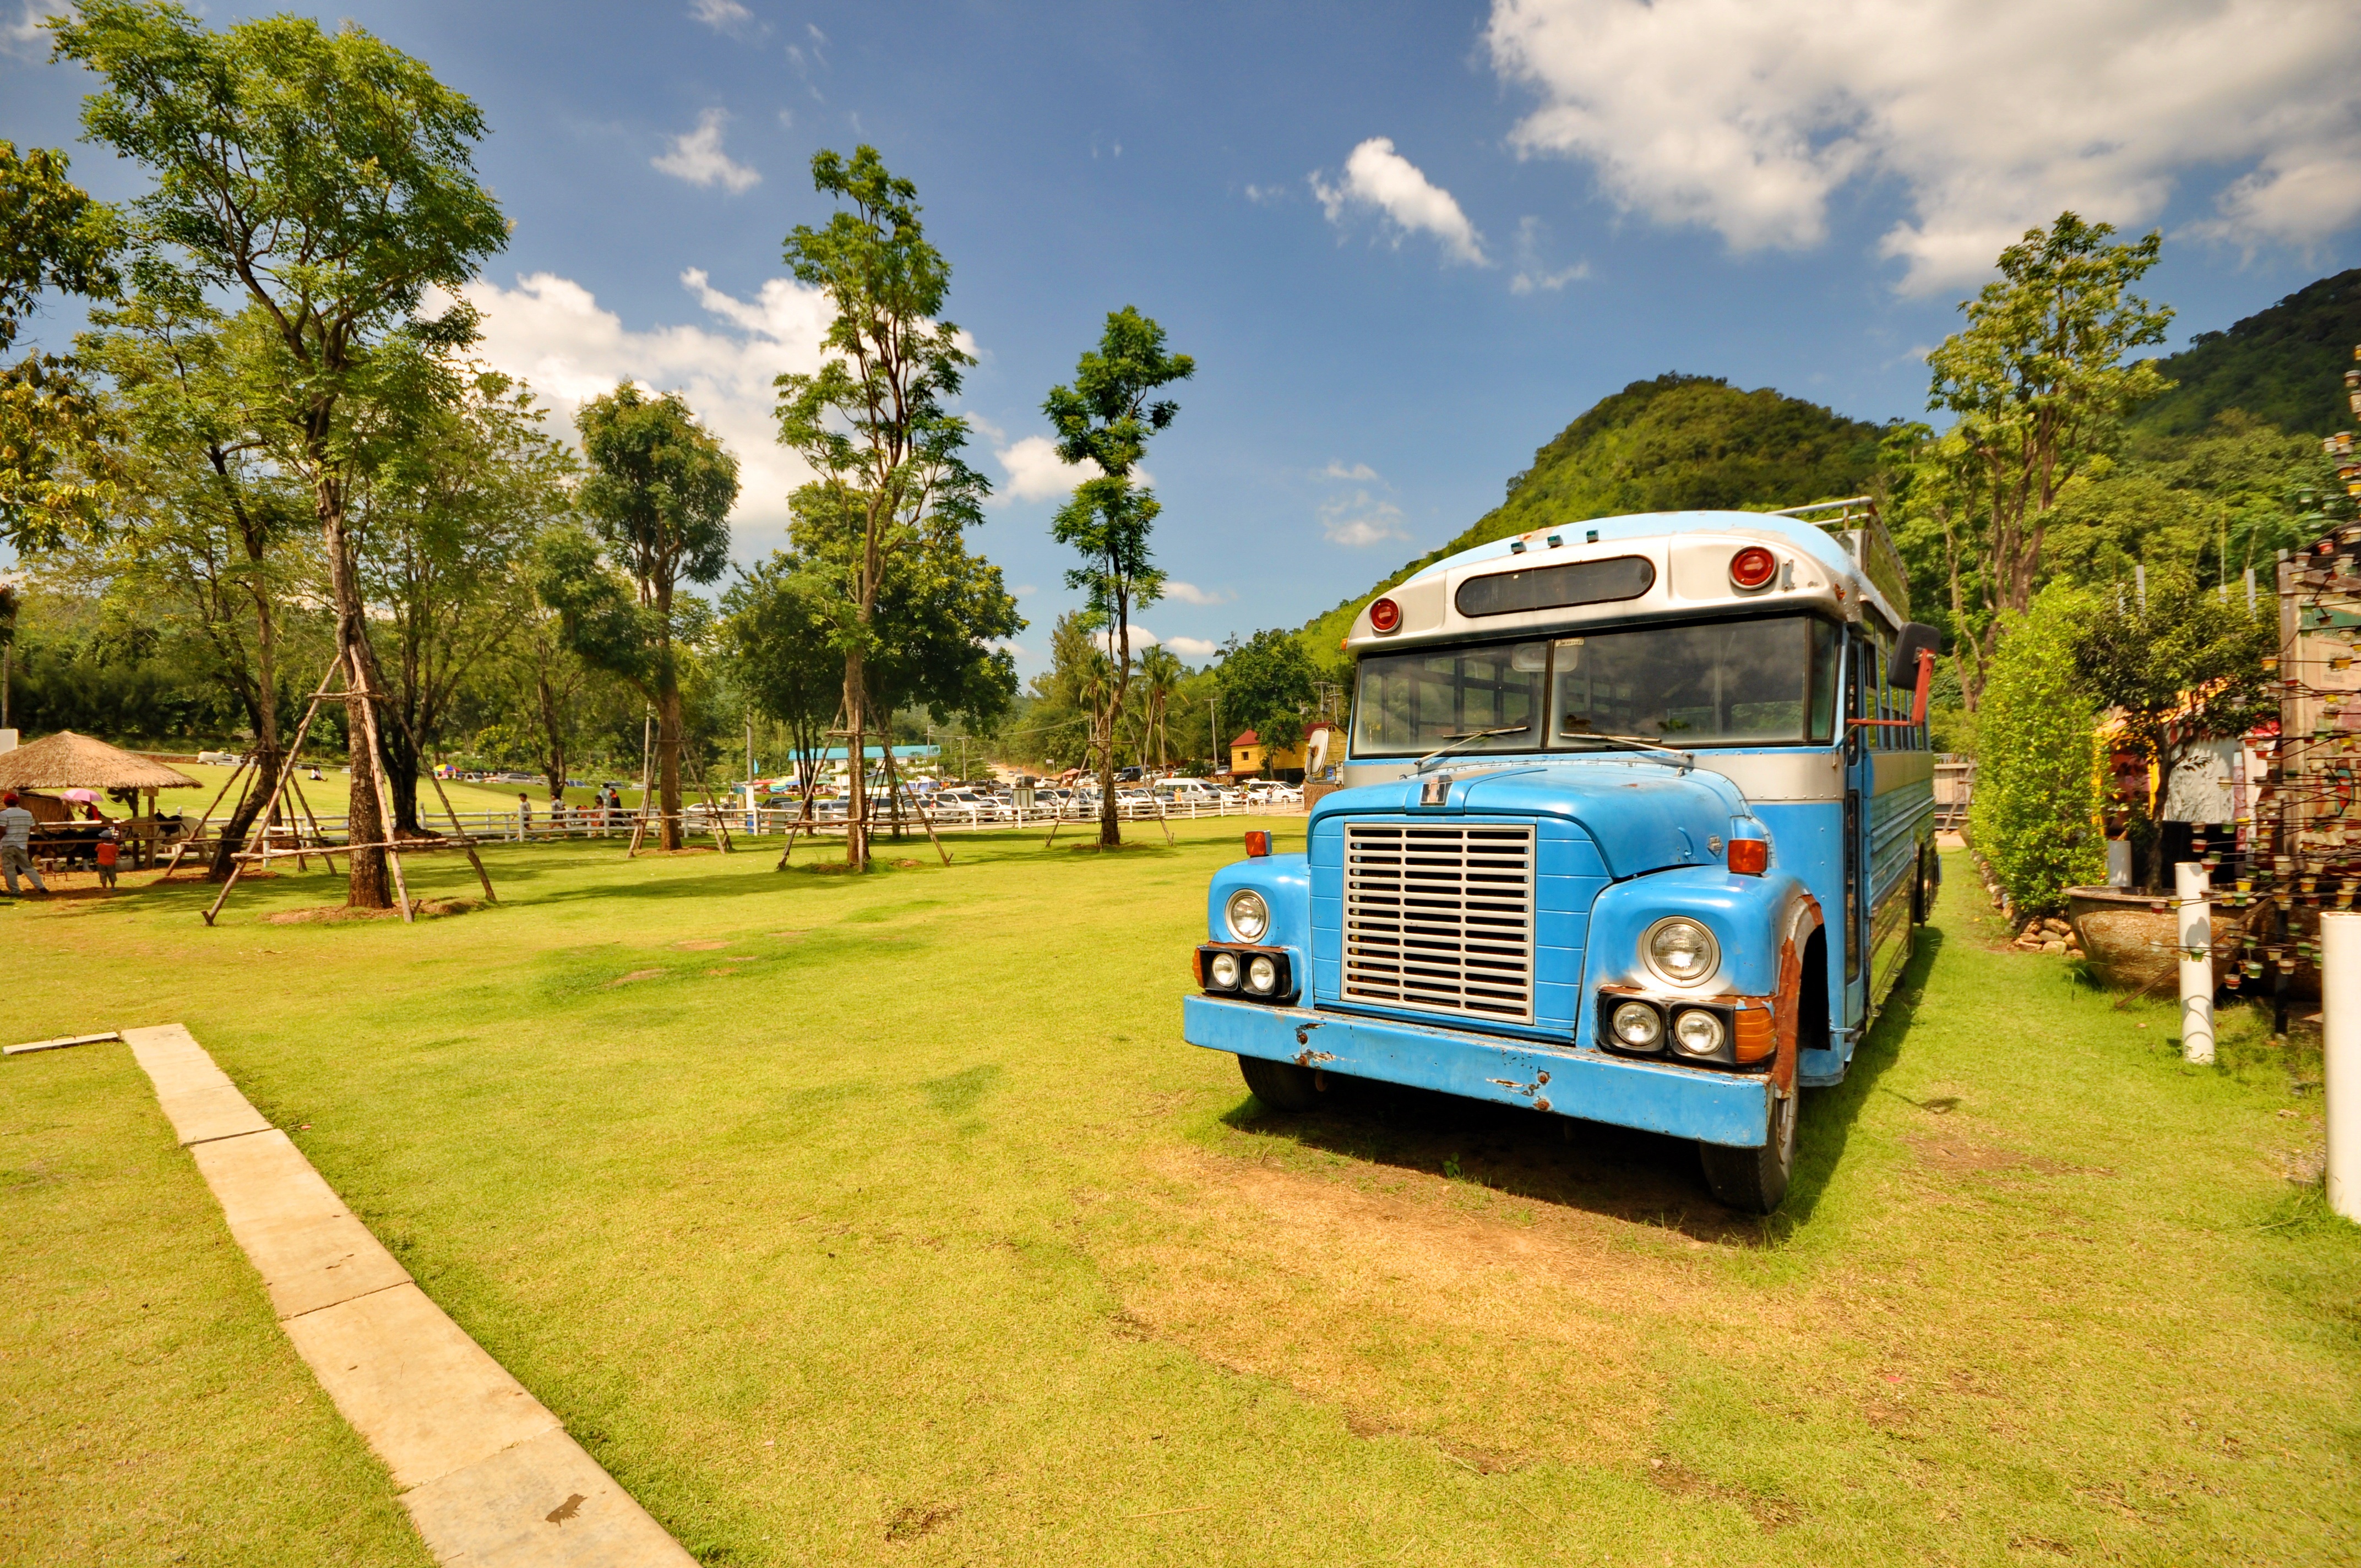
landscape, car, lawn, recreation, transport, truck, vehicle, park, playground, retro bus